Battle of Piski

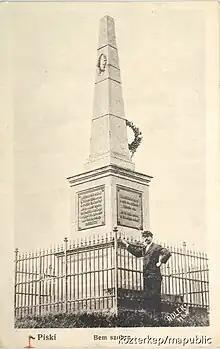
The monument of the Battle of Piski. Tódor Berczy. Demolished after 1920

What was the explanation for the Hungarian success and the imperial failure? The latter is easier to explain. Puchner has miscalculated the number of Hungarians, or rather, he became overconfident in himself. After Bem's four-day retreat and the losses he suffered in the process, he could not believe that the Hungarian leader would be able to turn the tide of the war. There is hardly any other explanation for leaving three battalions of infantry, three and a half companies of cavalry, and the most valuable part of his artillery, the twelve-pounder battery, in Szászsebes.